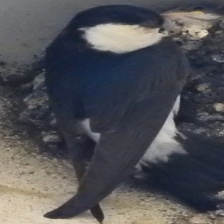
Species: COMMON HOUSE MARTIN
Scientific name: DELICHON URBICUM